Juan Pablo Montoya

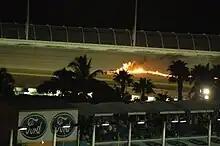
Montoya after being rammed from behind by Ryan Newman in his Nextel Cup Series debut at the season-ending 2006 Ford 400.

Montoya made his stock car racing debut in the Food World 250 (part of the ARCA Re/Max Series developmental championship) at Talladega Superspeedway as preparation for his first full-time NASCAR season, starting second and finishing third. Montoya entered the following Prairie Meadows 250 at Iowa Speedway, finishing 24th after starting third due to a collision with Steve Wallace. He made his NASCAR debut in the Sam's Town 250 of the Busch Series at Memphis Motorsports Park, driving CGR's No. 42 Dodge, and competed in the final three 2006 Busch Series races. Montoya had his best Busch Series start and finish of 2006 at Memphis, starting ninth and finishing eleventh. He made his Nextel Cup Series debut in CGR's No. 30 Dodge at Homestead–Miami Speedway in the season-ending Ford 400 because Ganassi did not put him in Mears' No. 42 car to ensure his qualification. Montoya started 29th at Homestead, but his car caught fire after Ryan Newman hit the back of his vehicle, sending him into the barrier.